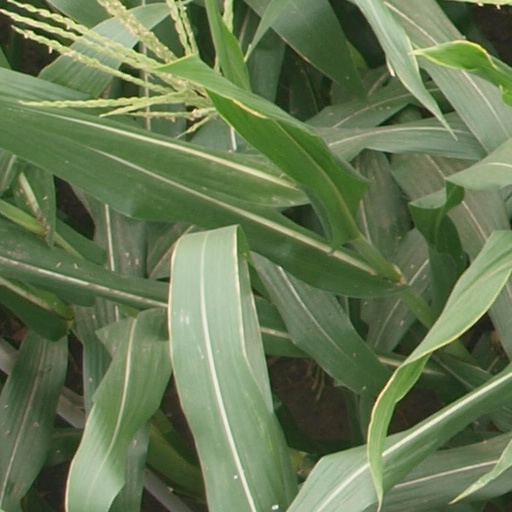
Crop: maize; corn